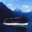
Label: ship